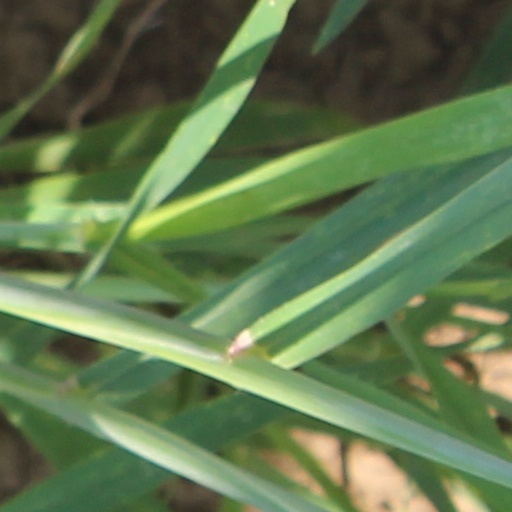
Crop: wheat